Antara Gange

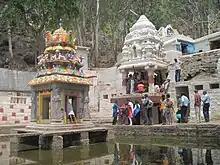
Antara Gange temple

Antara Gange (also known as Anthargange) is a mountain situated in the Shathashrunga mountain range in the southeastern portion of the Indian state of Karnataka, Kolar district. Antara Gange literally means "Ganges from deep" in Kannada. It is about two miles from the town of Kolar and seventy kilometers from Bangalore. Antara Gange is famous for Sri Kashi Vishweshwara temple, also known as Kashi of South. The temple is dedicated to Lord Shiva. In the temple is a pond which gets a continuous flow of underground water from the mouth of a Basava (stone bull). It is believed that drinking water from the pond cleanse one from many diseases.